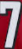
Number: 7